Bobby Herbeck

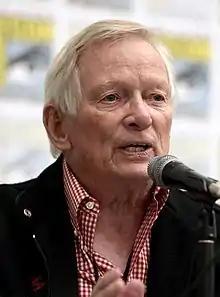
Herbeck at the 2021 San Diego Comic-Con

Robert William Herbeck is an actor, film producer and screenwriter, known for writing the first "Teenage Mutant Ninja Turtles" film.